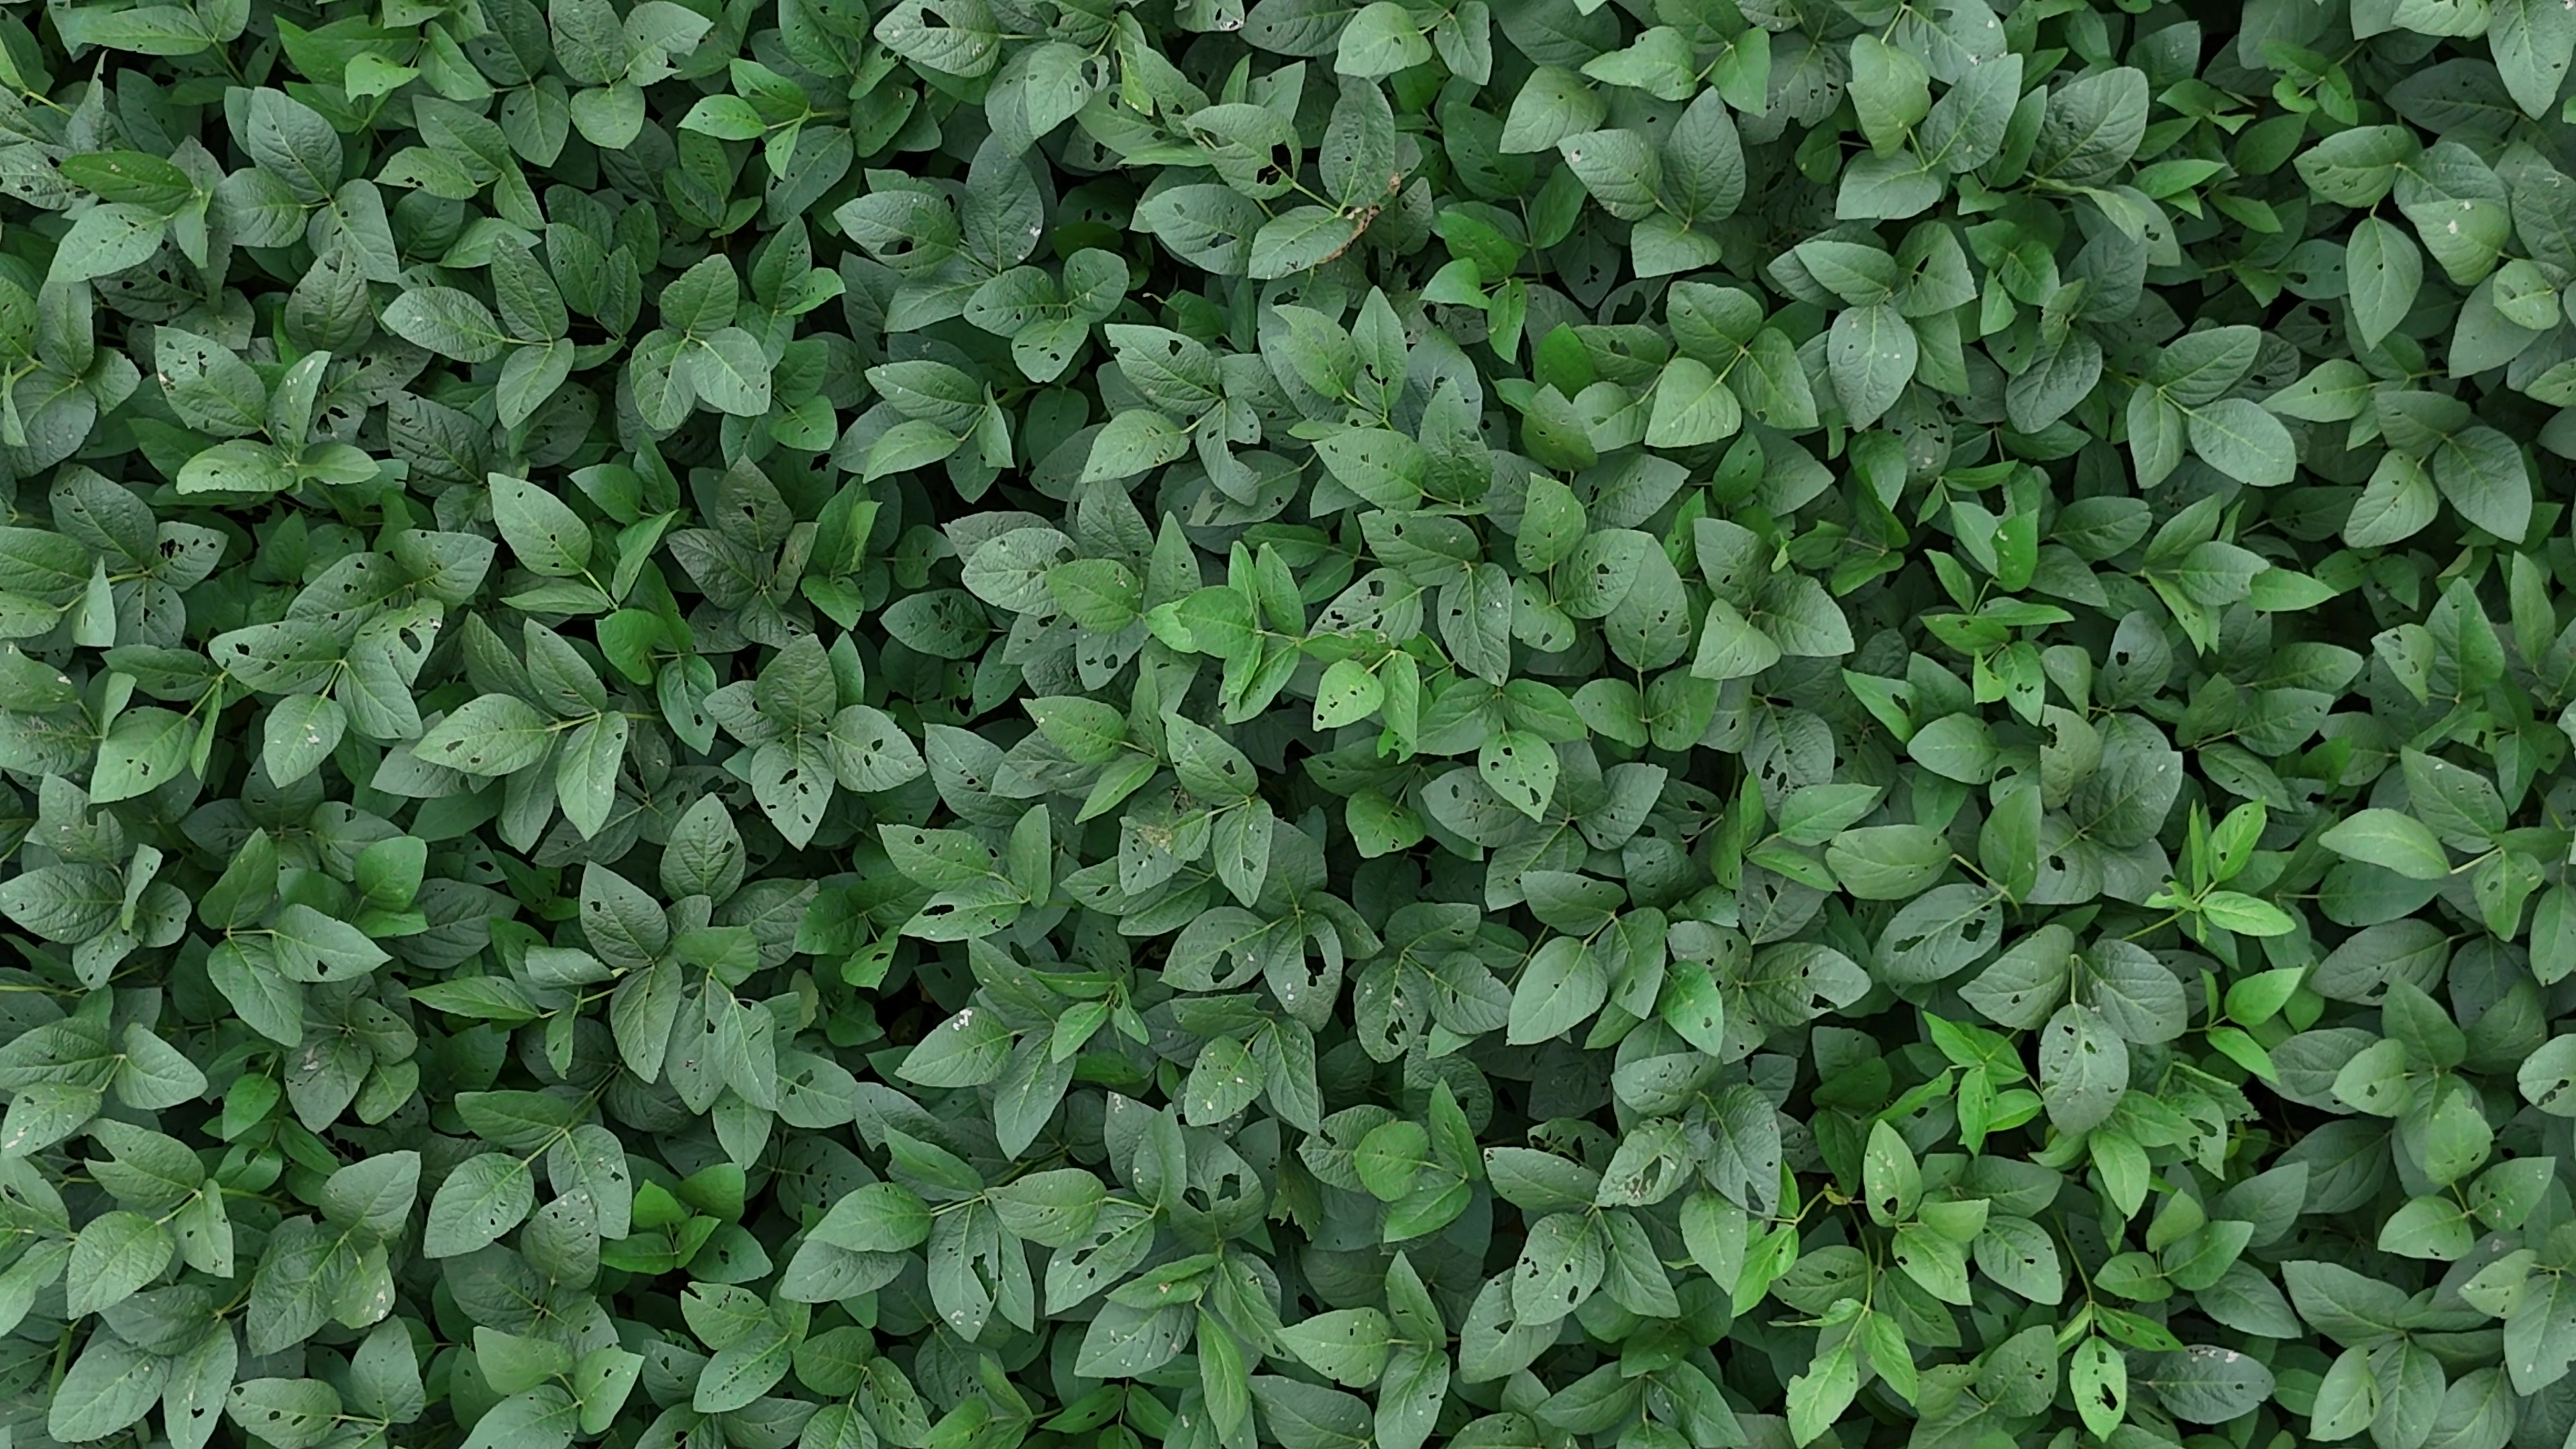
Label: Semilooper_Pest